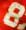
Number: 8